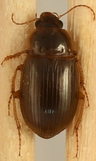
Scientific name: Amara quenseli
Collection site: Onaqui Site (ONAQ), plot ONAQ_002